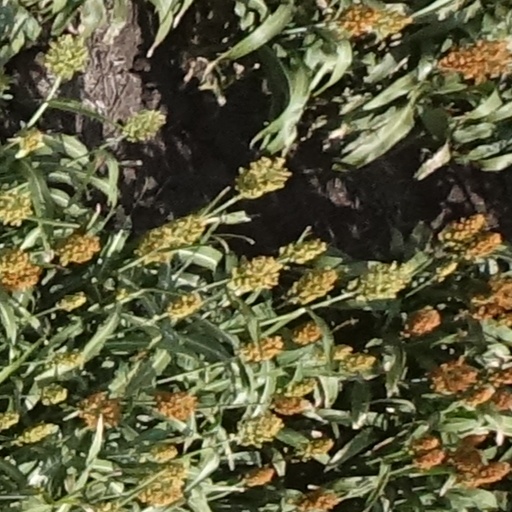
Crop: sorghum